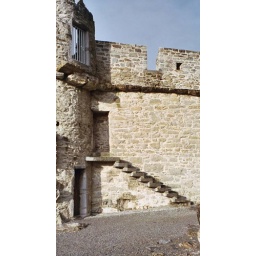
the castle in kilarney forest